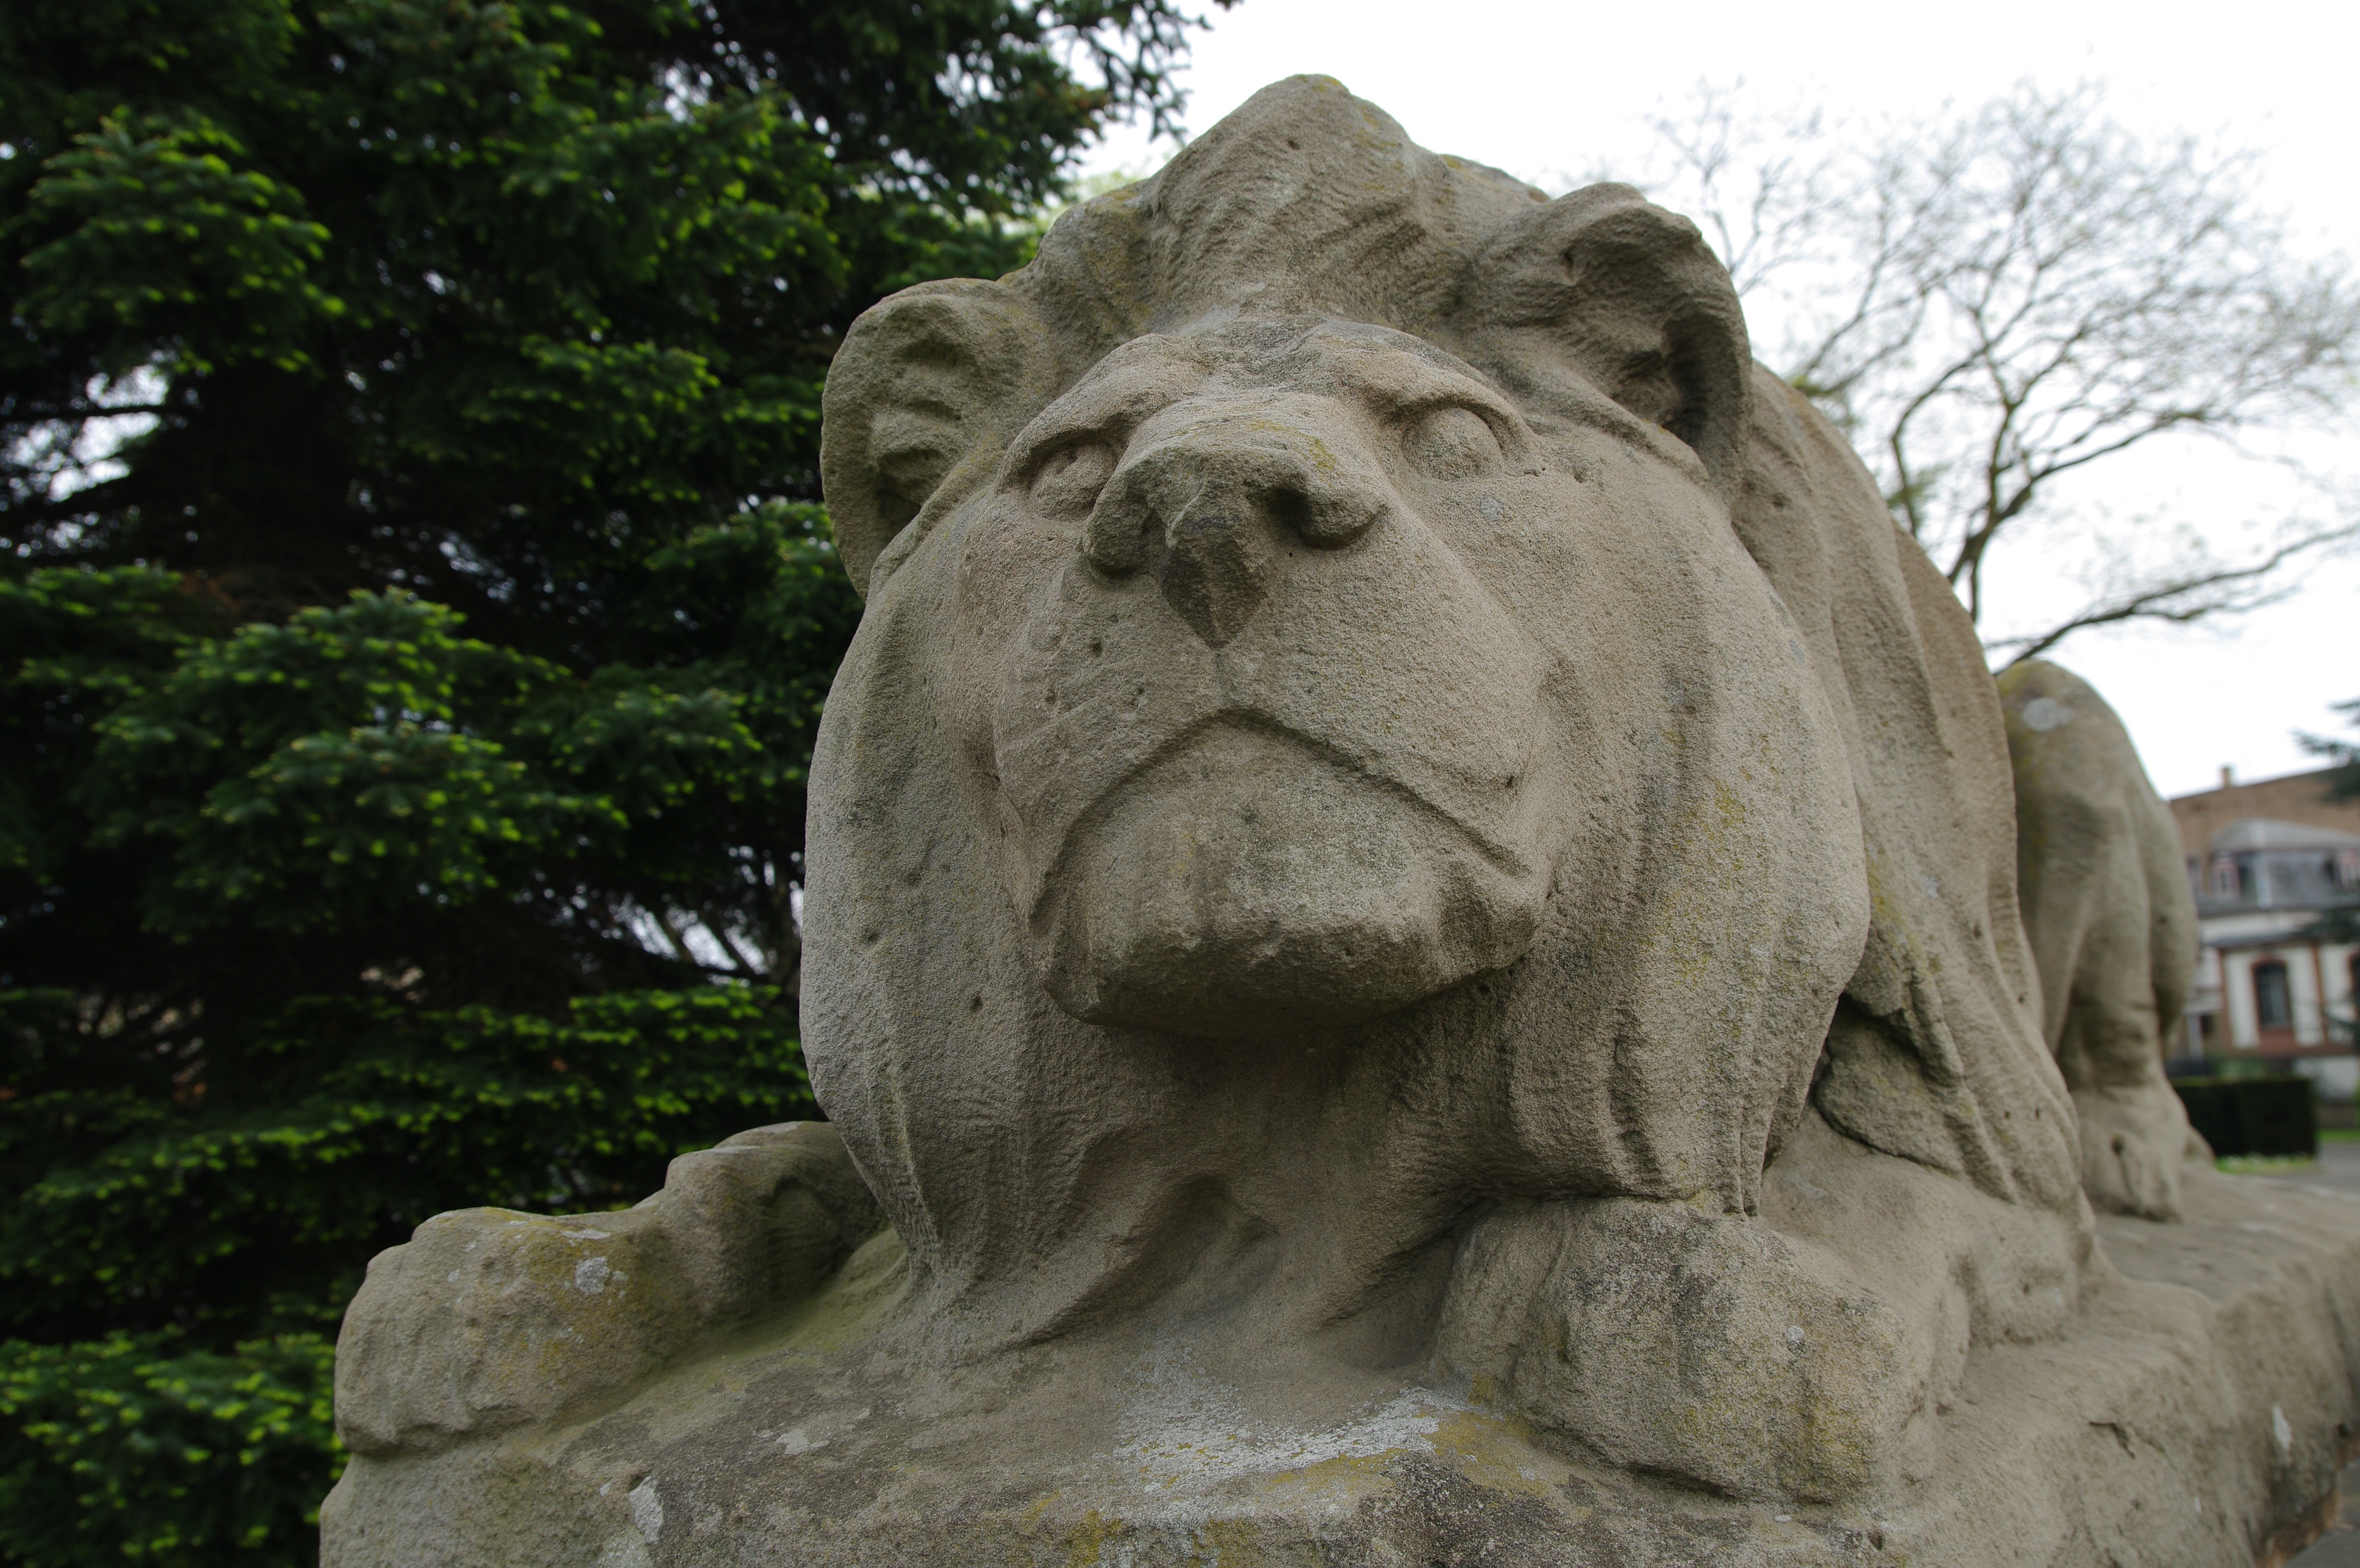
sand, monument, statue, park, rest, lion, gargoyle, sculpture, art, temple, limestone, carving, tawny, stone carving, ancient history, lion lying, haguenau